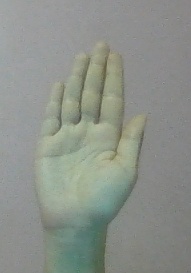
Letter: seen